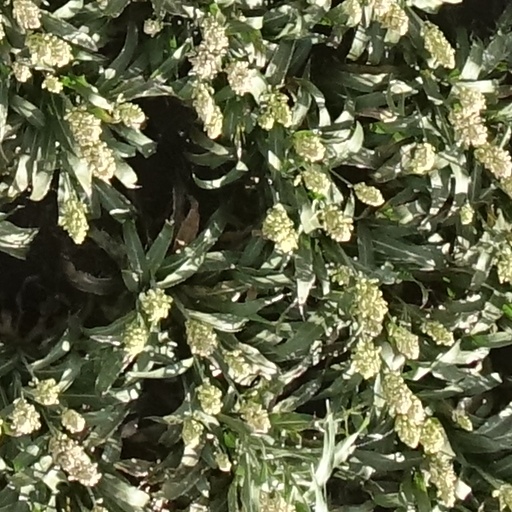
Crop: sorghum